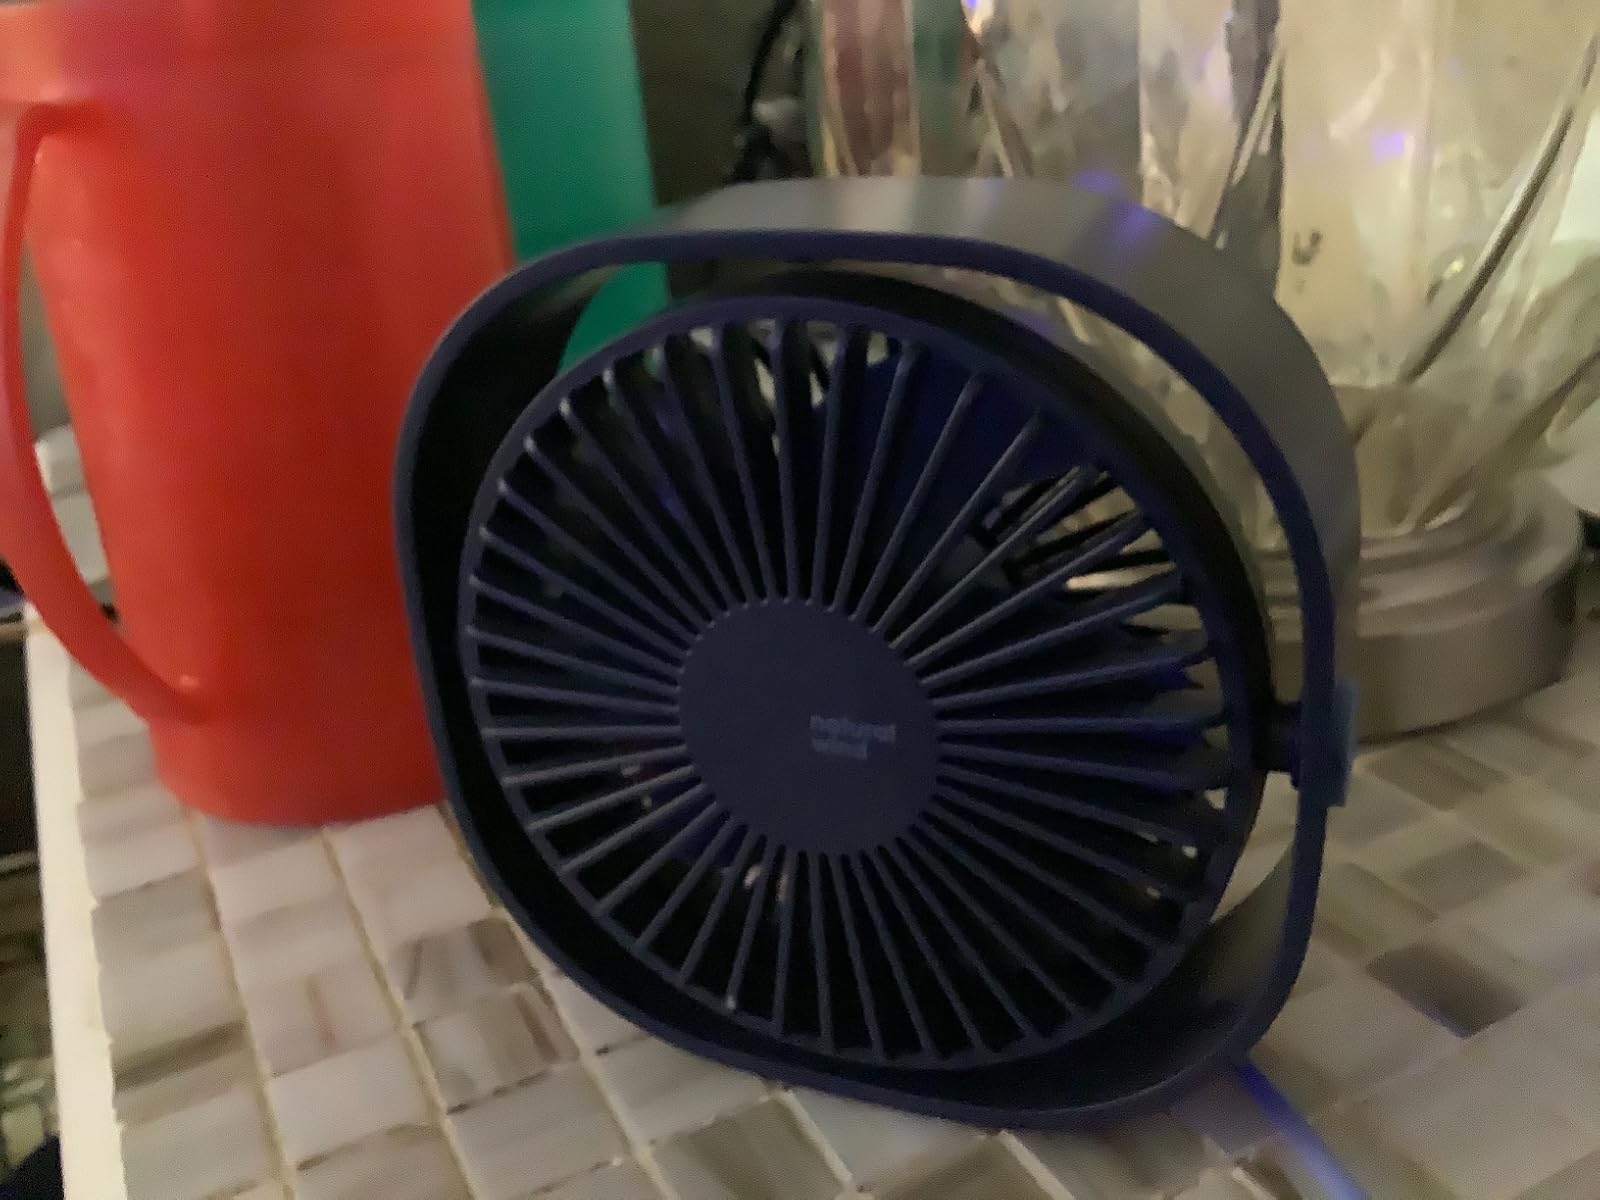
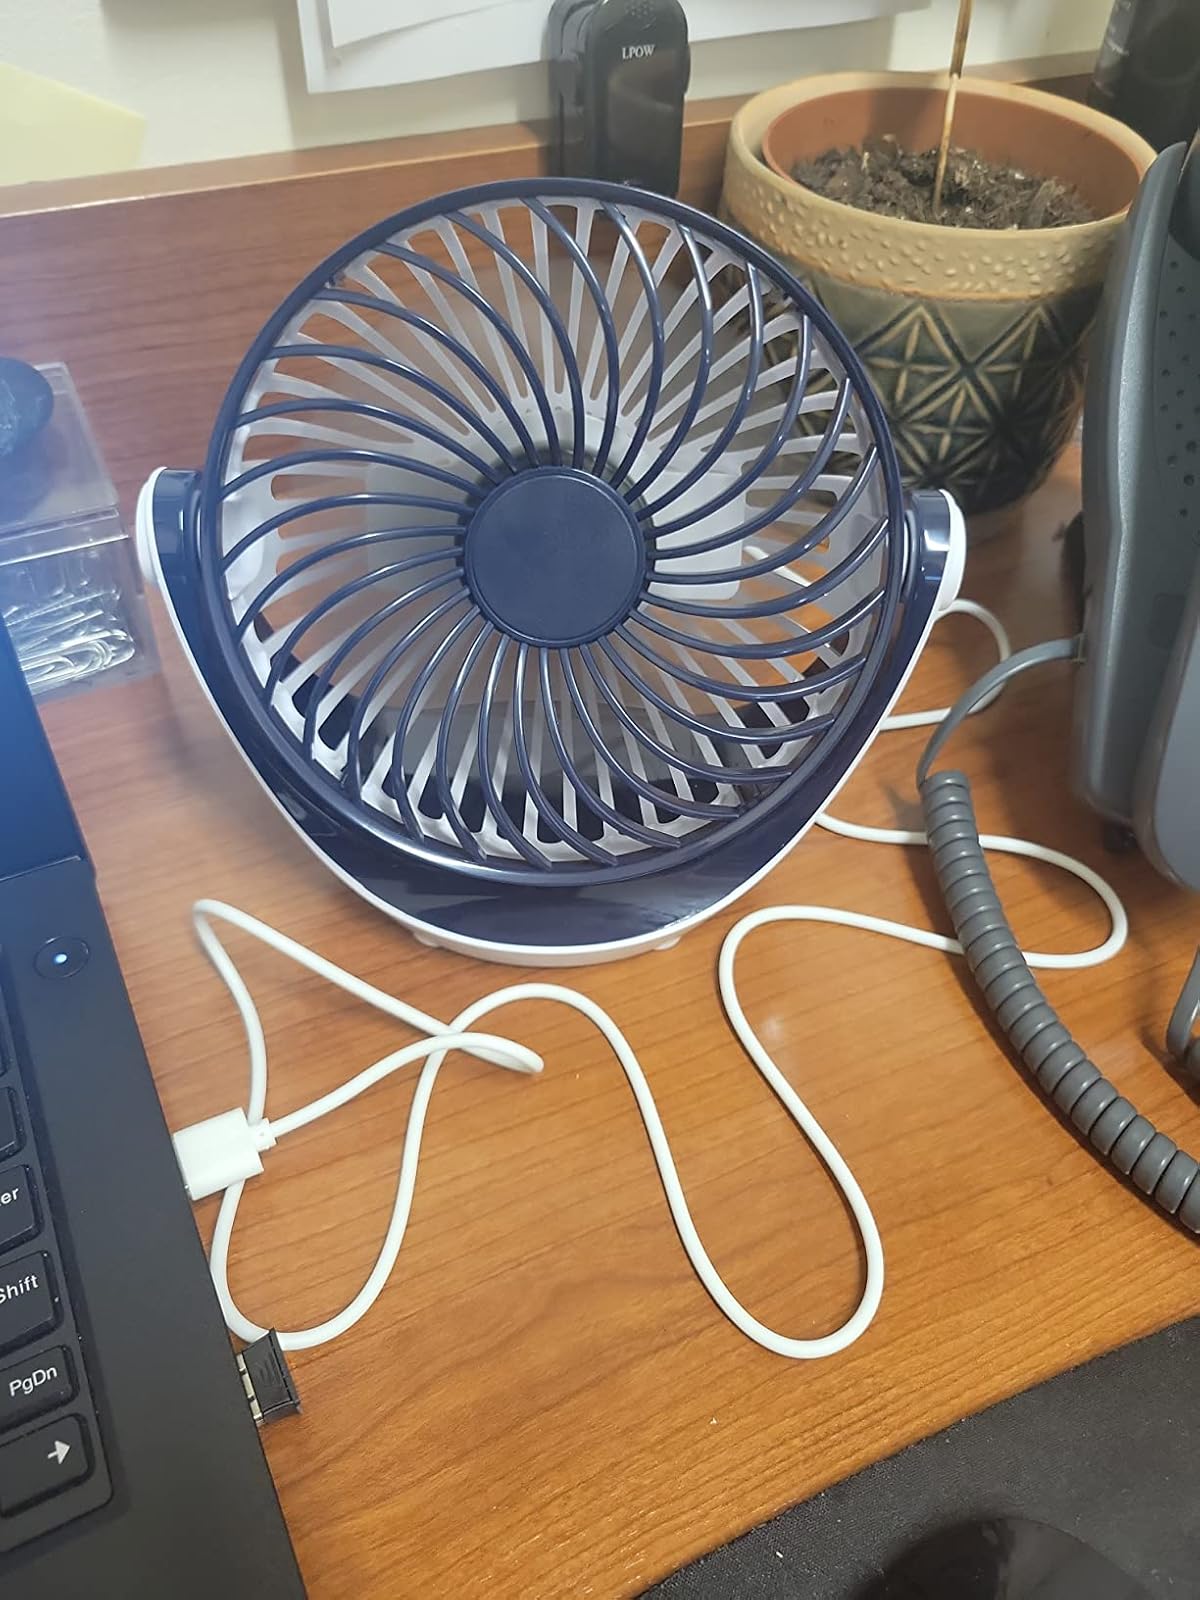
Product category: fan
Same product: no